Ohio

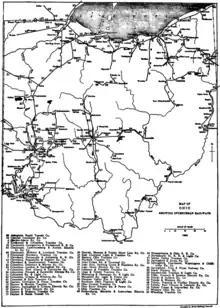
Map of Ohio showing Interurban Railways

Ohio played a central role in the development of both Major League Baseball and the National Football League. Baseball's first fully professional team, the Cincinnati Red Stockings of 1869, were organized in Ohio. An informal early-20th-century American football association, the Ohio League, was the direct predecessor of the modern NFL, although neither of Ohio's modern NFL franchises trace their roots to an Ohio League club. The NFL itself was founded in Canton in 1920 as the American Professional Football Conference. The first official game occurred on October 3, 1920, when the Dayton Triangles beat the Columbus Panhandles 14–0 in Dayton. Canton was enshrined as the home of the Pro Football Hall of Fame in 1963.